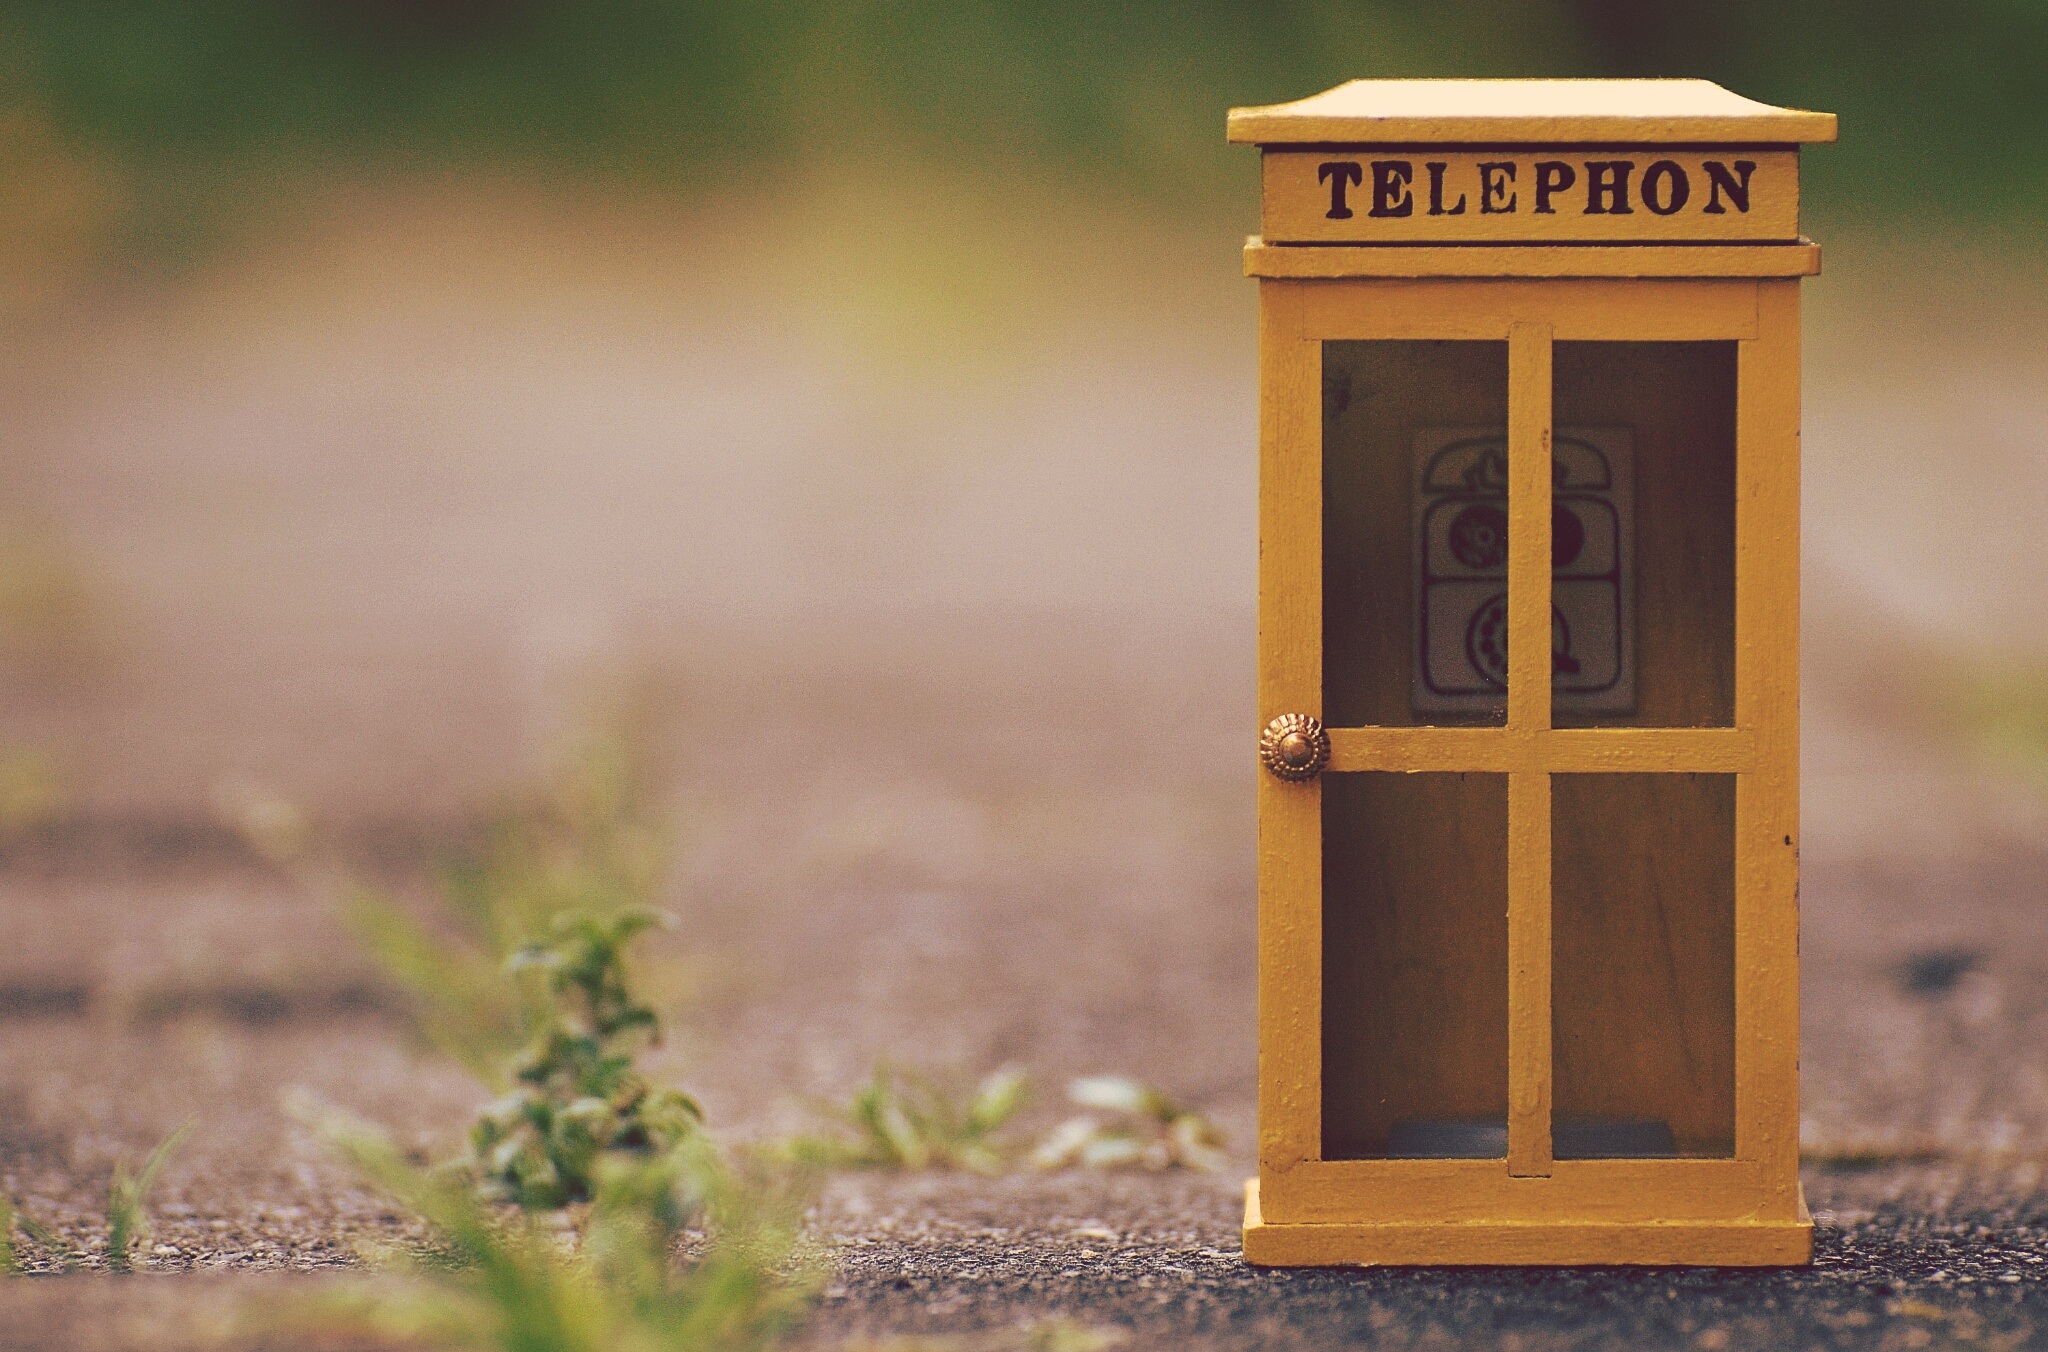
wood, phone, communication, yellow, lighting, call, message, phone booth, make the call, outdoor structure